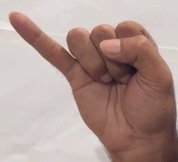
ASL sign: J